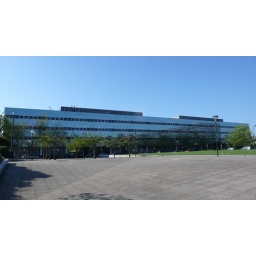
Tickets.com office building in Milton Keynes-20090624